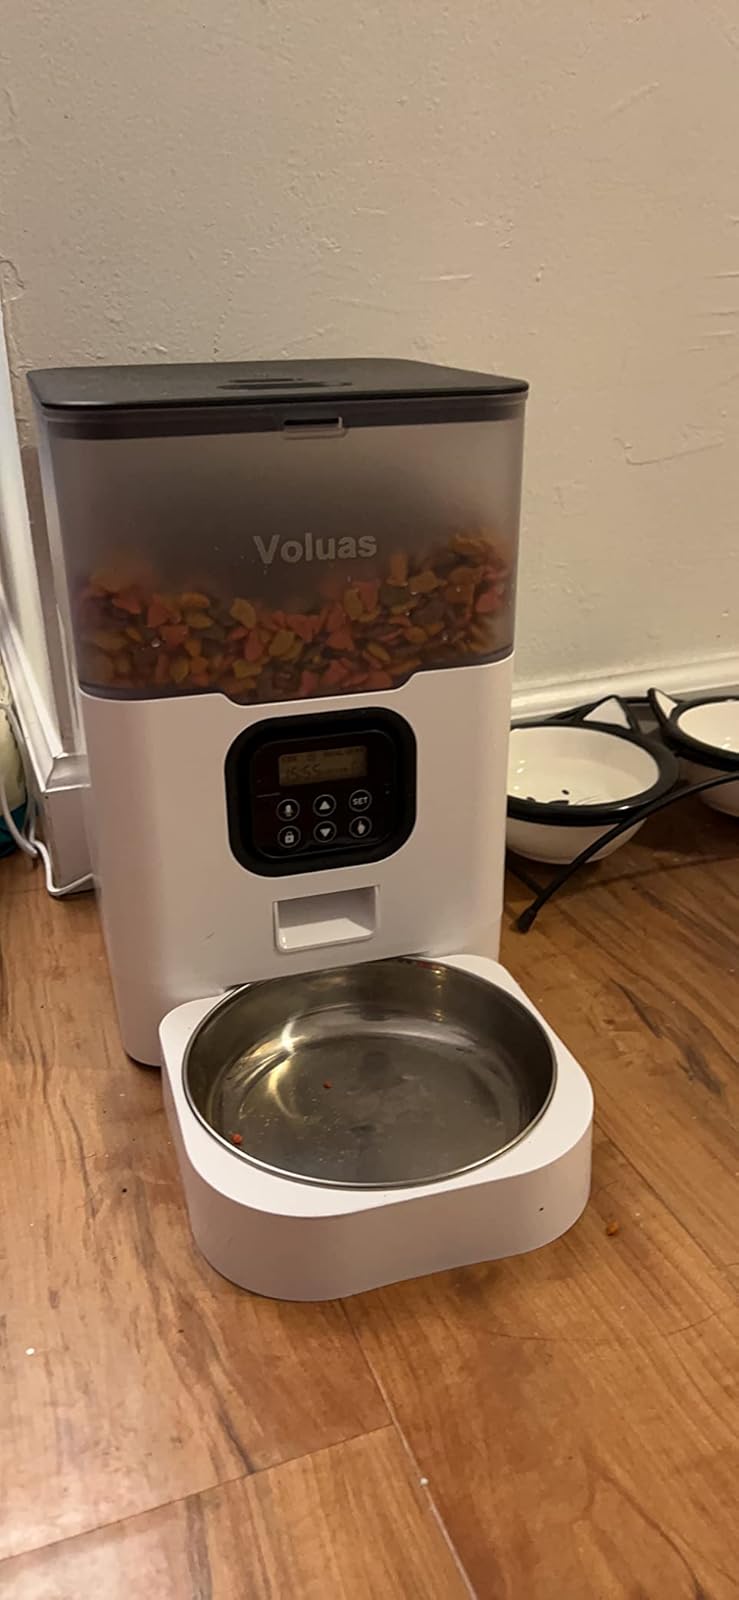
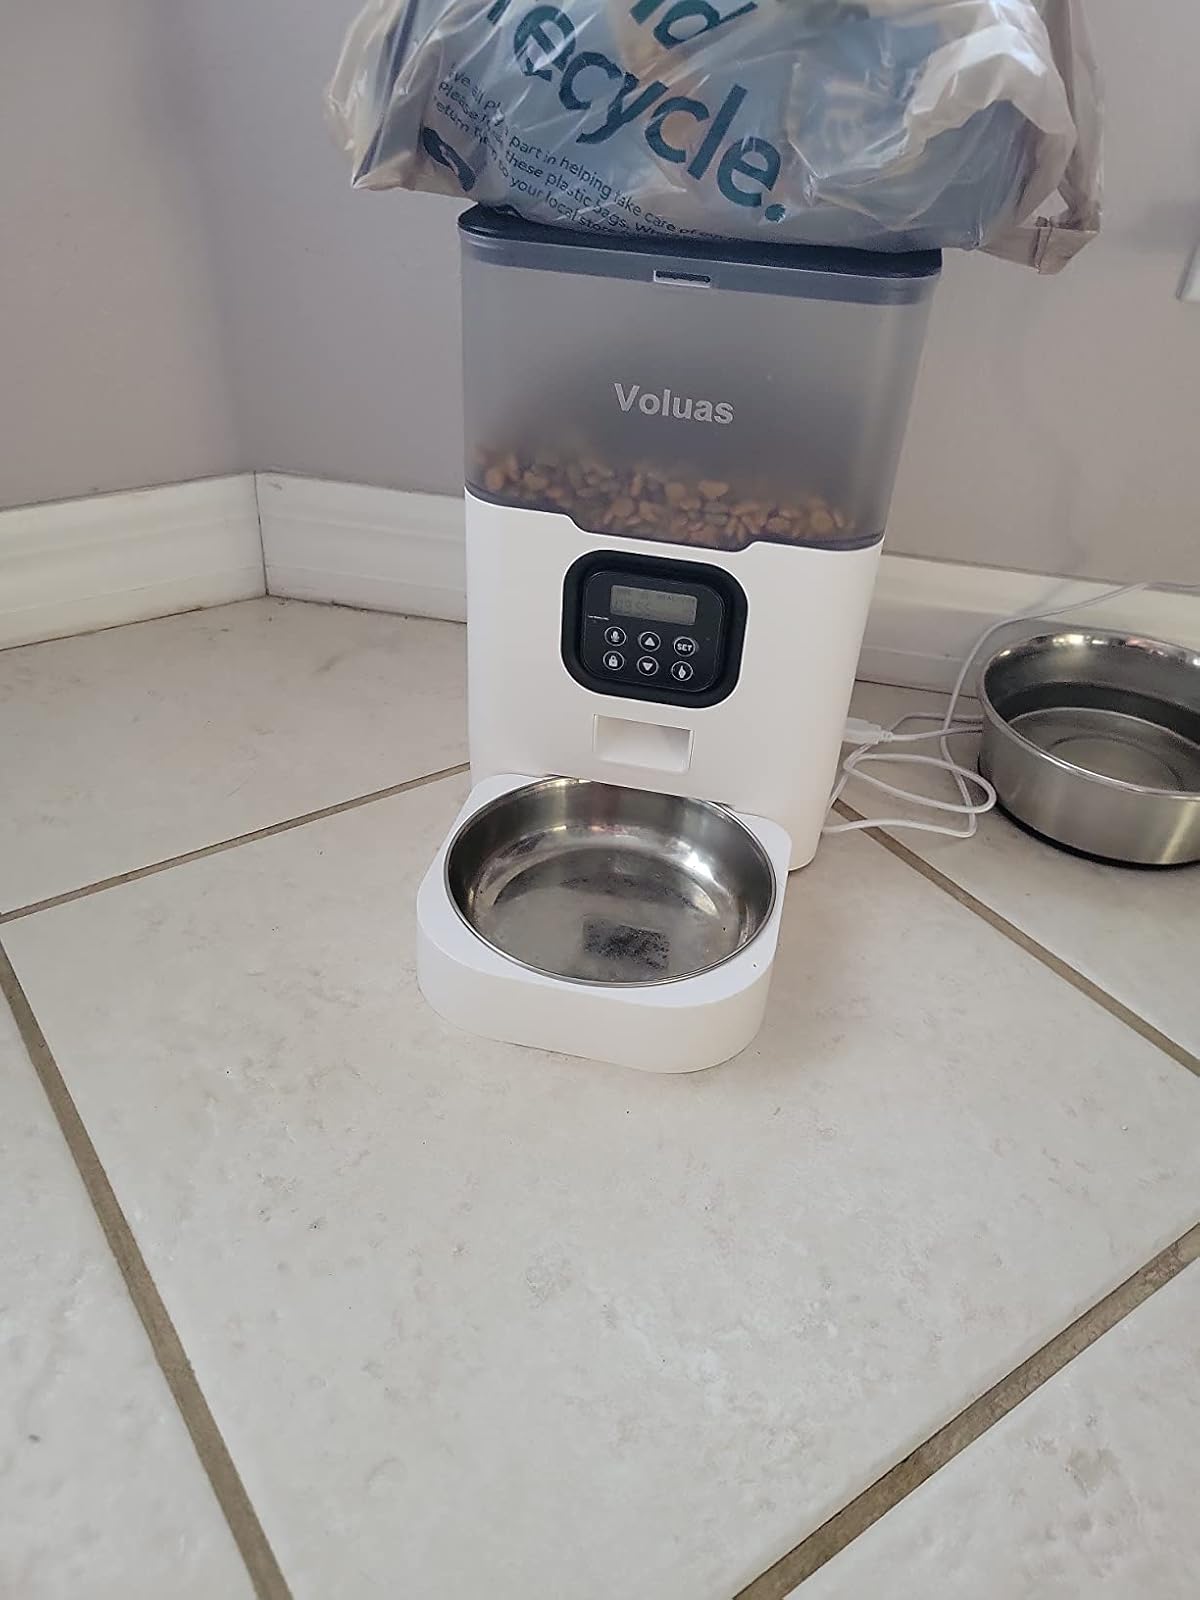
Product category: items_feeder
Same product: yes